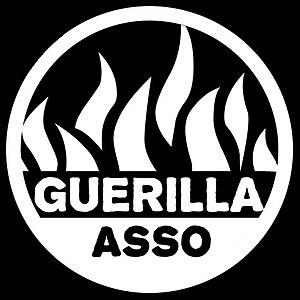
Logo du label Guerilla Asso
Guerilla Poubelle est un groupe de punk rock français, originaire de l'agglomération parisienne. Le groupe compte plus de 1 000 concerts à son actif en Europe, en Amérique du Nord, en Amérique du sud et au Japon. Leur configuration musicale est celle du power trio, c'est-à-dire : basse, guitare, batterie.